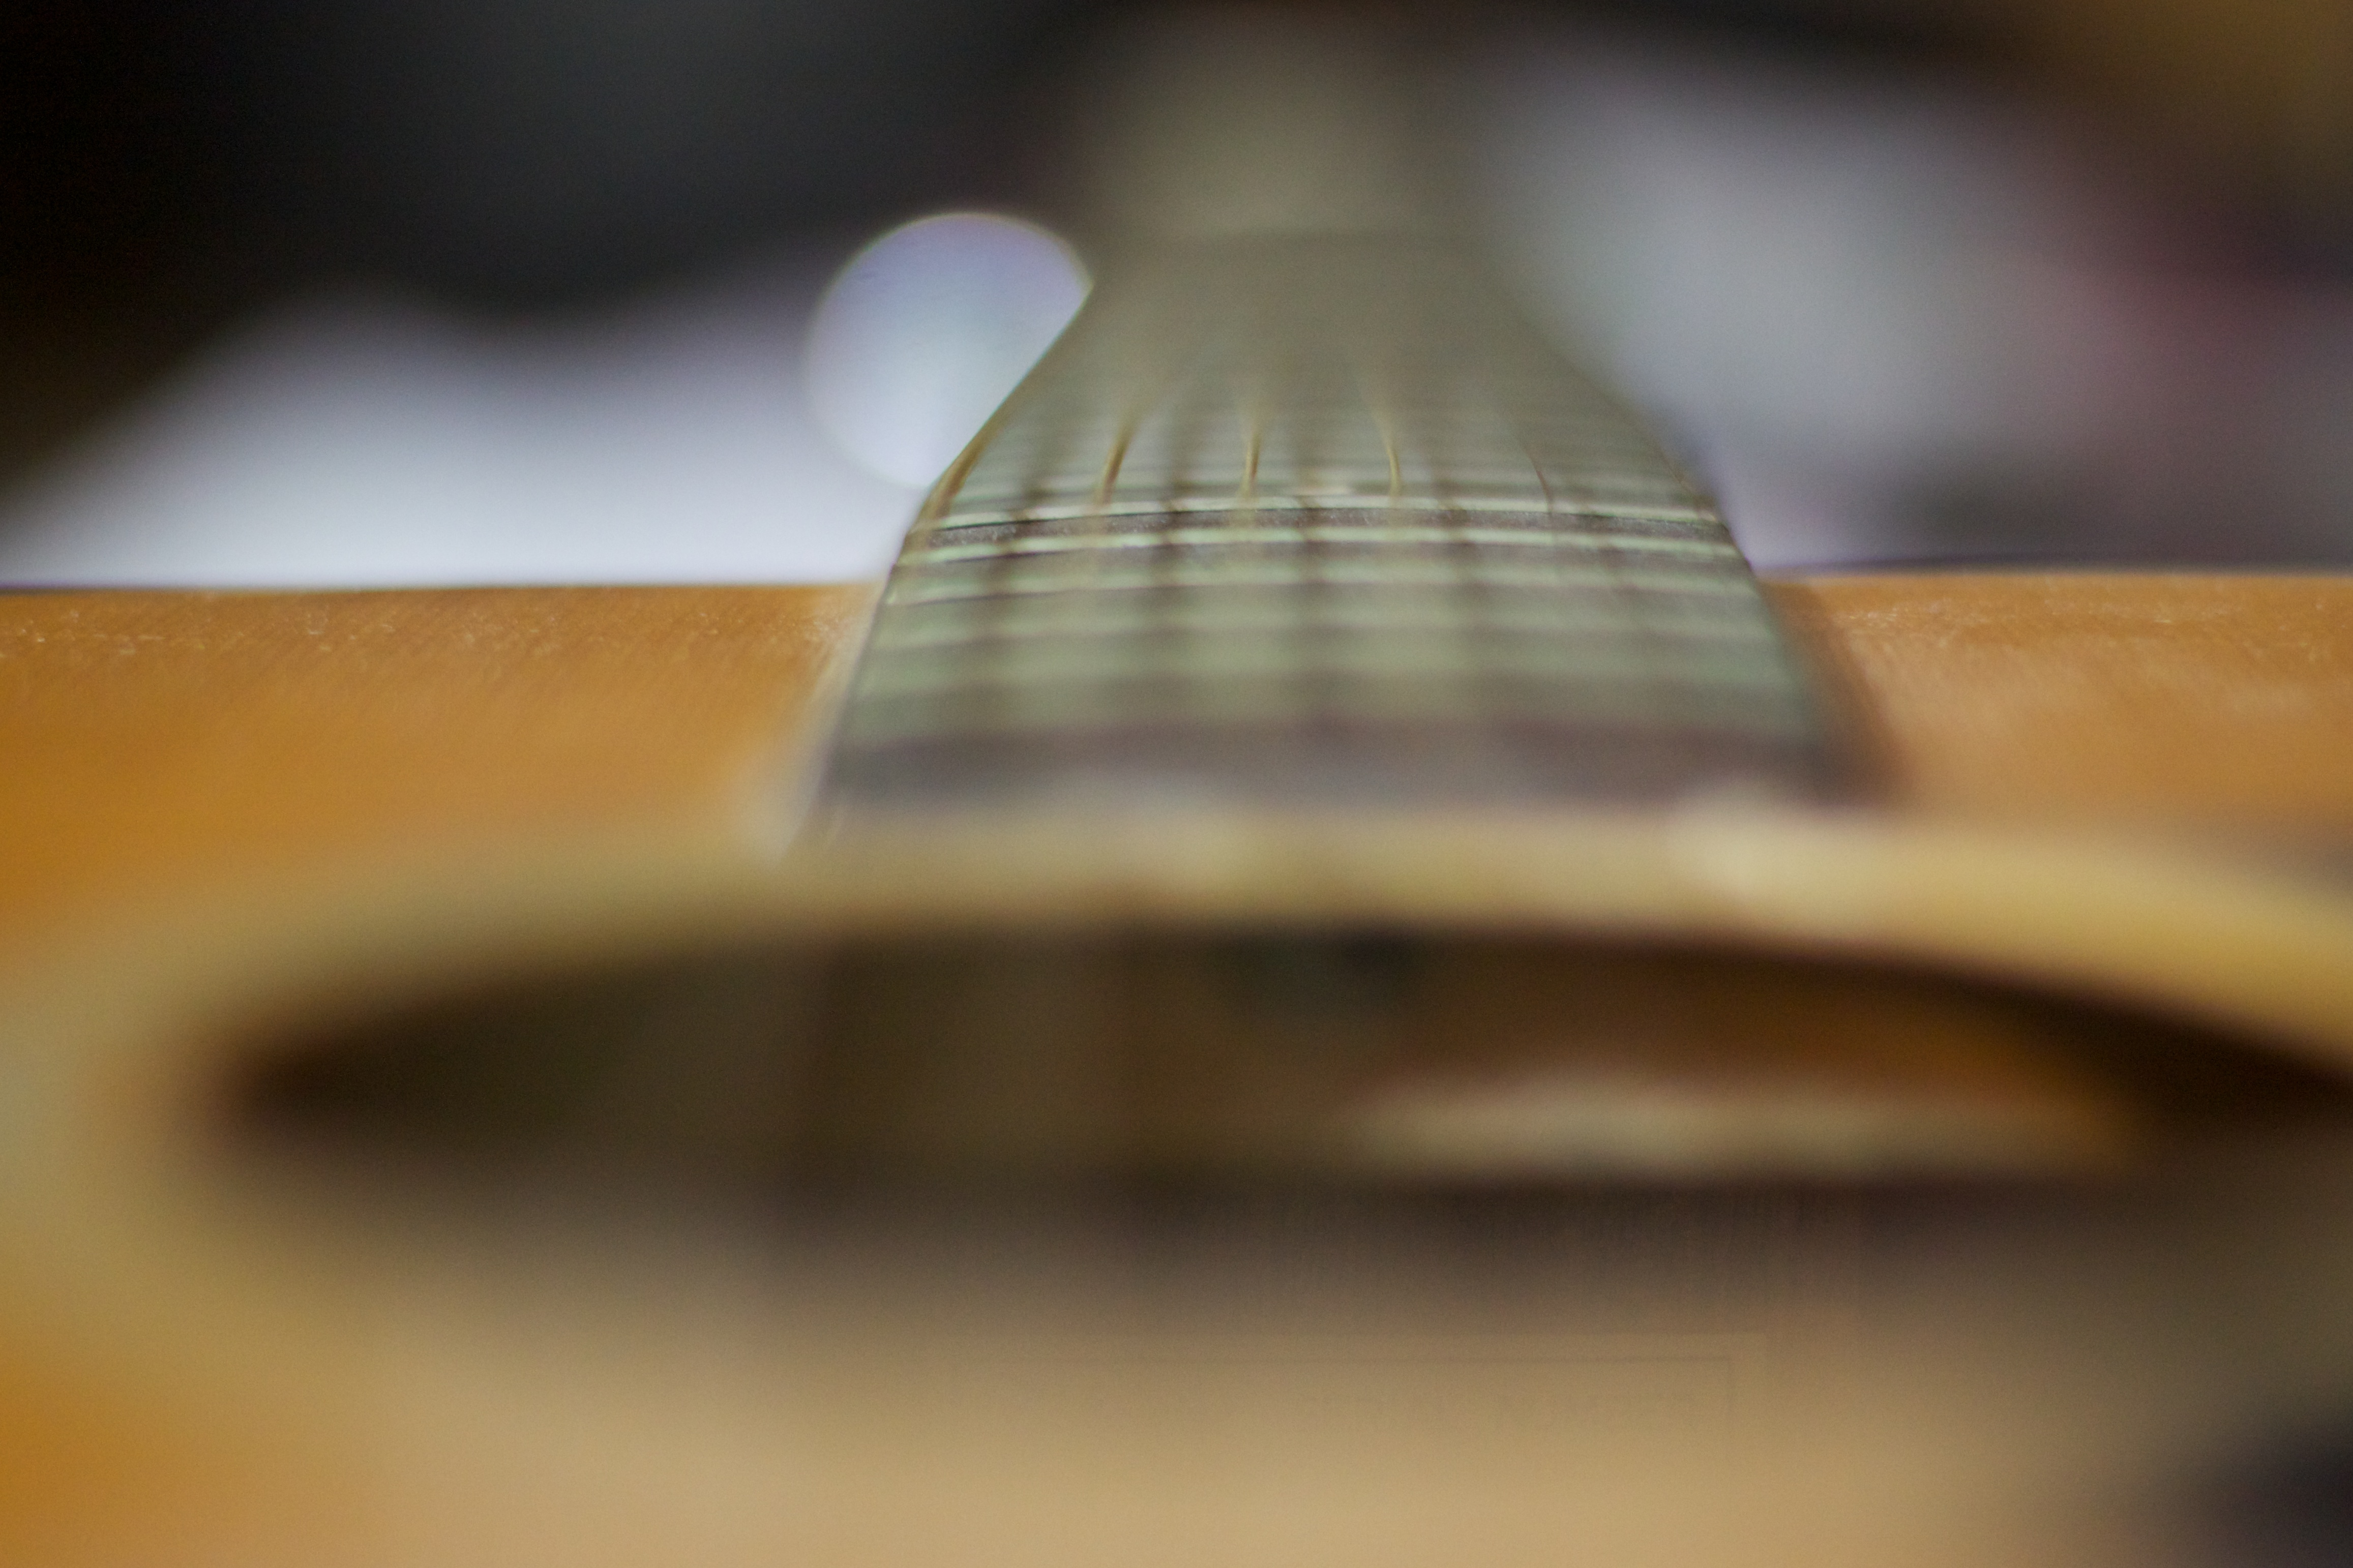
hand, light, wood, photography, guitar, acoustic guitar, reflection, color, musical instrument, close up, eye, shape, macro photography, string instrument, plucked string instruments